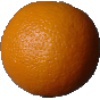
Label: Orange 1